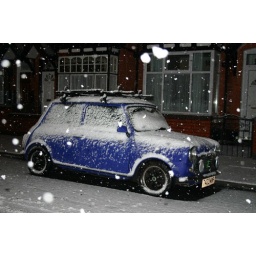
If only our little car could come inside and live with the bikes in the warm...